Moses Stranger Horse

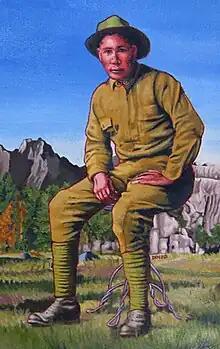
Moses Stranger Horse

Moses Stranger Horse (1890–1941) was a Brulé Lakota realist painter from the Rosebud Indian Reservation in South Dakota.